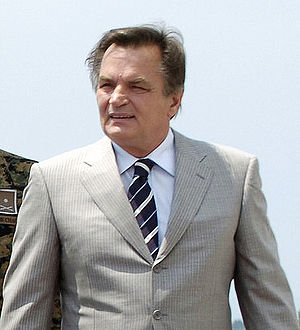
Haris Silajdžić
Haris Silajdžić er en bosnisk politiker.